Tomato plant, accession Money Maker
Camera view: tilt-top (135 deg); turntable rotation: 150 degrees
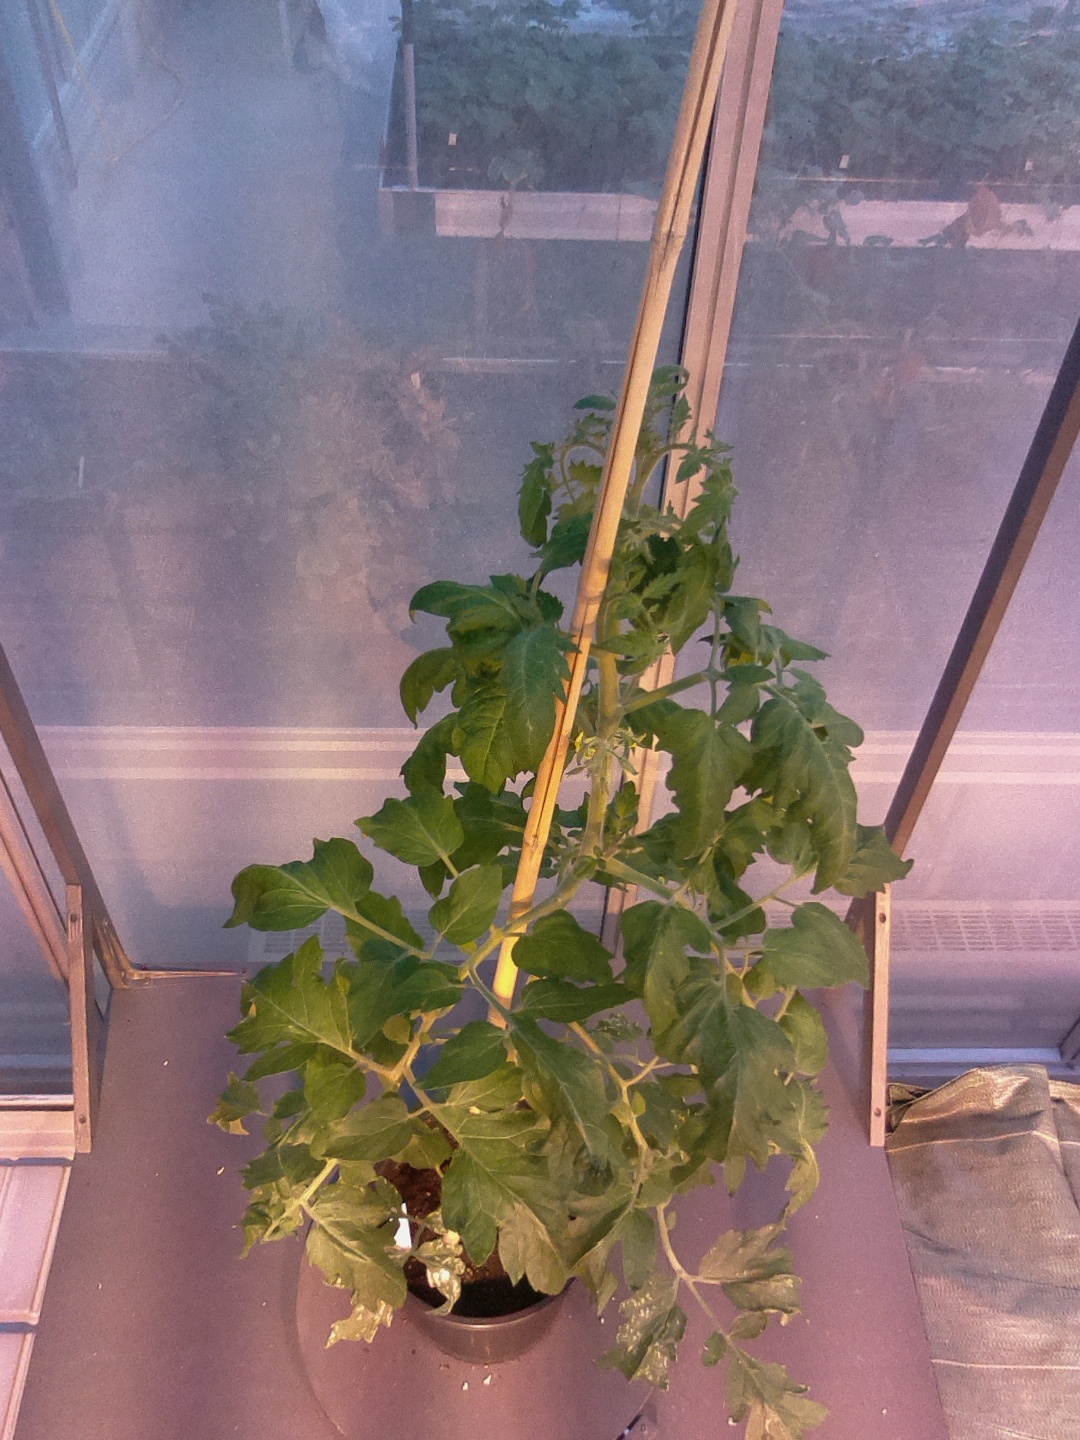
BBCH growth stage 61: 10%-20% of flowers open